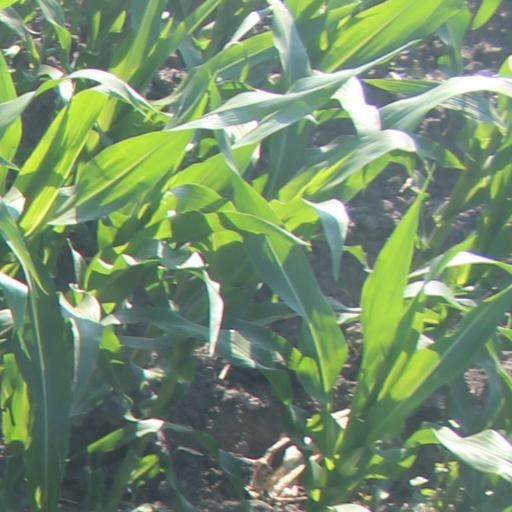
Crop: maize; corn